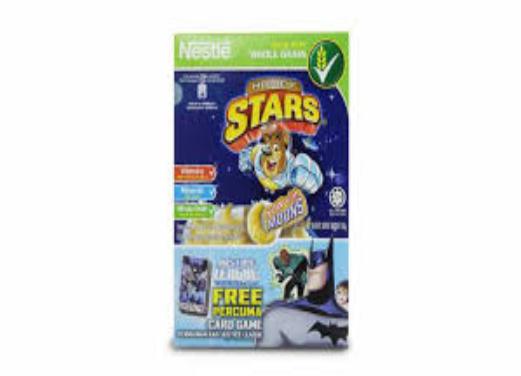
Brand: Honey Stars
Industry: Food